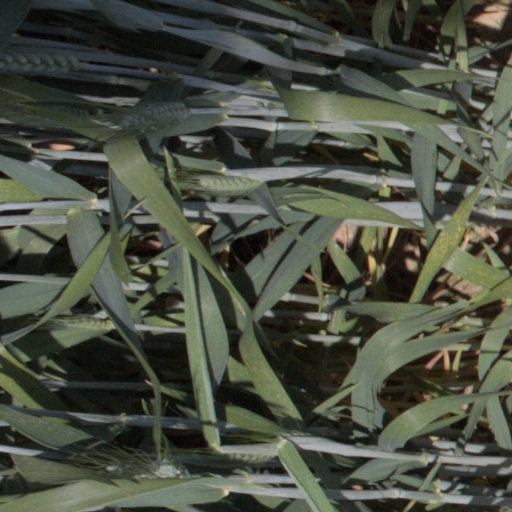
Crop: wheat